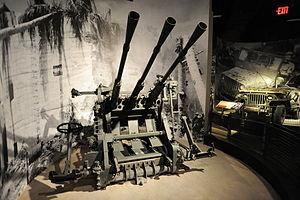
Le canon automatique de 25 mm Type 96 était un canon automatique utilisé par la Marine impériale japonaise pendant la Seconde Guerre mondiale.